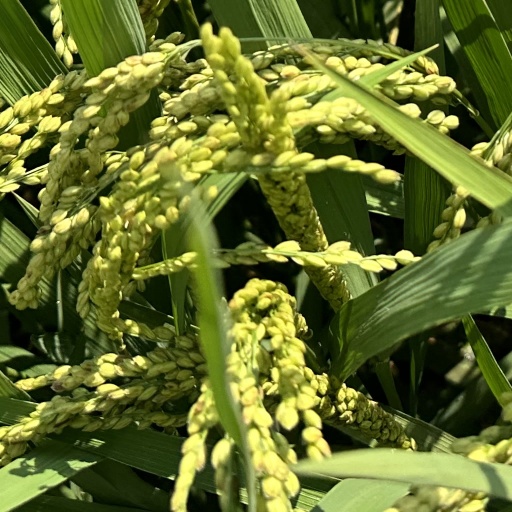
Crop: rice